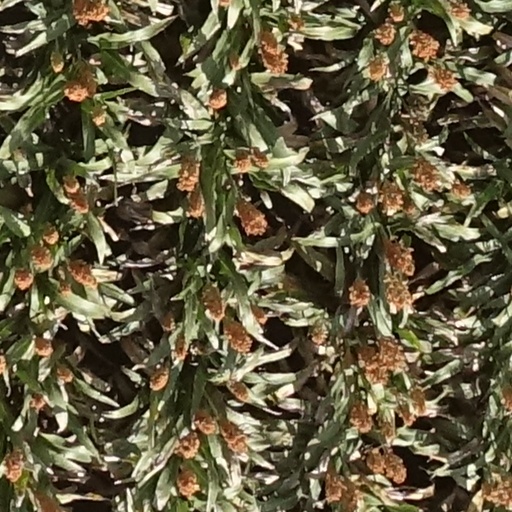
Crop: sorghum